Michael J. Hunter

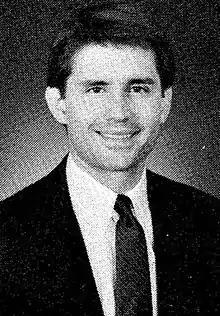
Hunter in 1989

Michael J. Hunter (born July 2, 1956) is an American politician from the state of Oklahoma. Hunter served as the Secretary of State of Oklahoma from 1999 to 2002, having been appointed by Governor of Oklahoma Frank Keating. On November 1, 2016, he was appointed to the same post by Governor Mary Fallin. He also served as Special Counsel to the Governor. On February 20, 2017, Hunter was appointed Attorney General of Oklahoma to replace Scott Pruitt who resigned to become the Administrator of the Environmental Protection Agency. On November 8, 2018, Hunter won election as Attorney General.